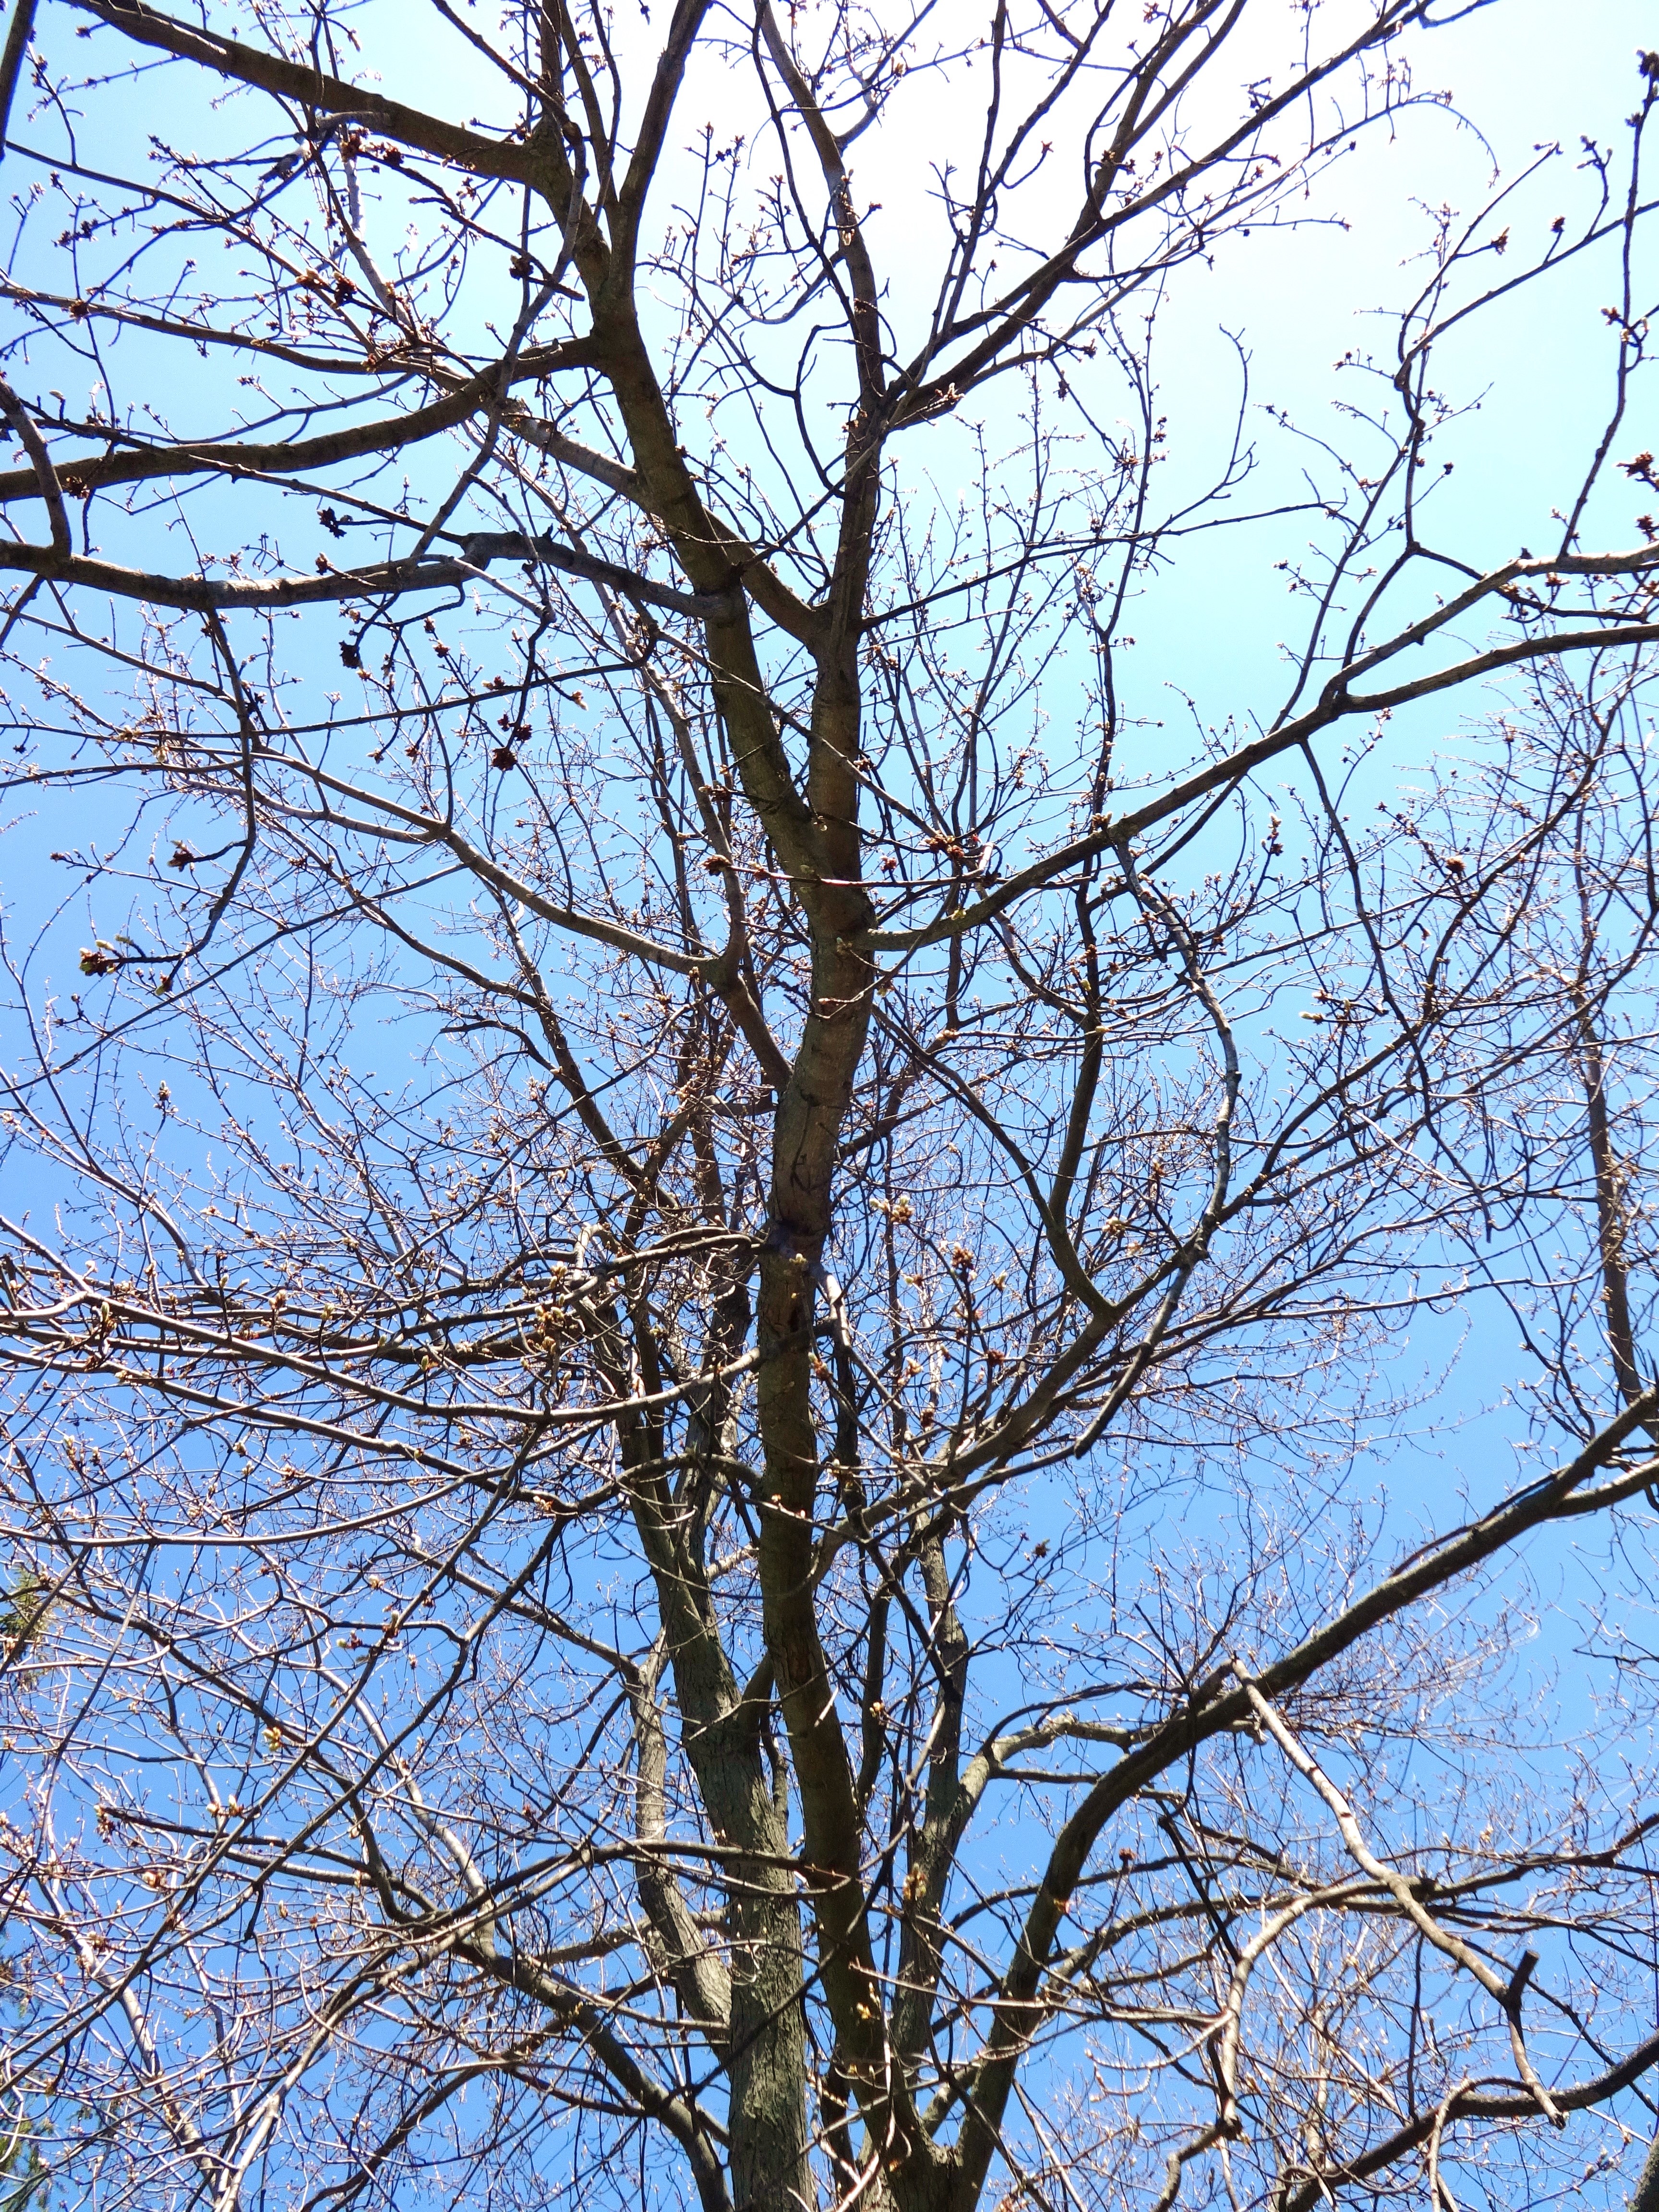
tree, branch, blossom, winter, plant, leaf, flower, spring, birch, twig, flowering plant, woody plant, land plant